United Nations Security Council Resolution 1257

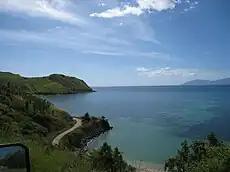
Coastline in Dili District, East Timor

United Nations Security Council resolution 1257, adopted unanimously on 3 August 1999, after recalling previous resolutions on East Timor (Timor Leste), particularly Resolution 1246 (1999), the Council extended the mandate of the United Nations Mission in East Timor (UNAMET) until 30 September 1999.